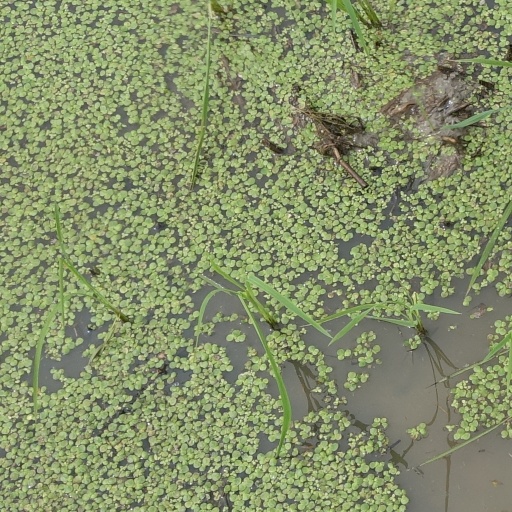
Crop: rice